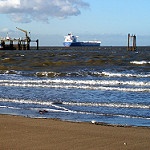
Scene: Outdoor